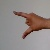
The image shows a hand gesture representing the letter 'Z' in Indian Sign Language.